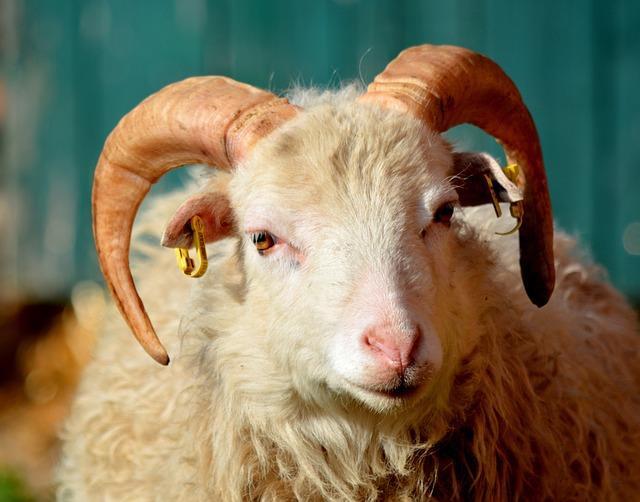
sheep